1920 Woodbridge by-election

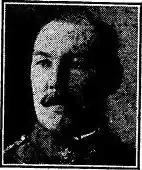
Robert Peel

Polling Day was set for 28 July 1920. Nominations closed to confirm that the election would be a two-way contest. Churchman received the official endorsement of the Coalition Government.